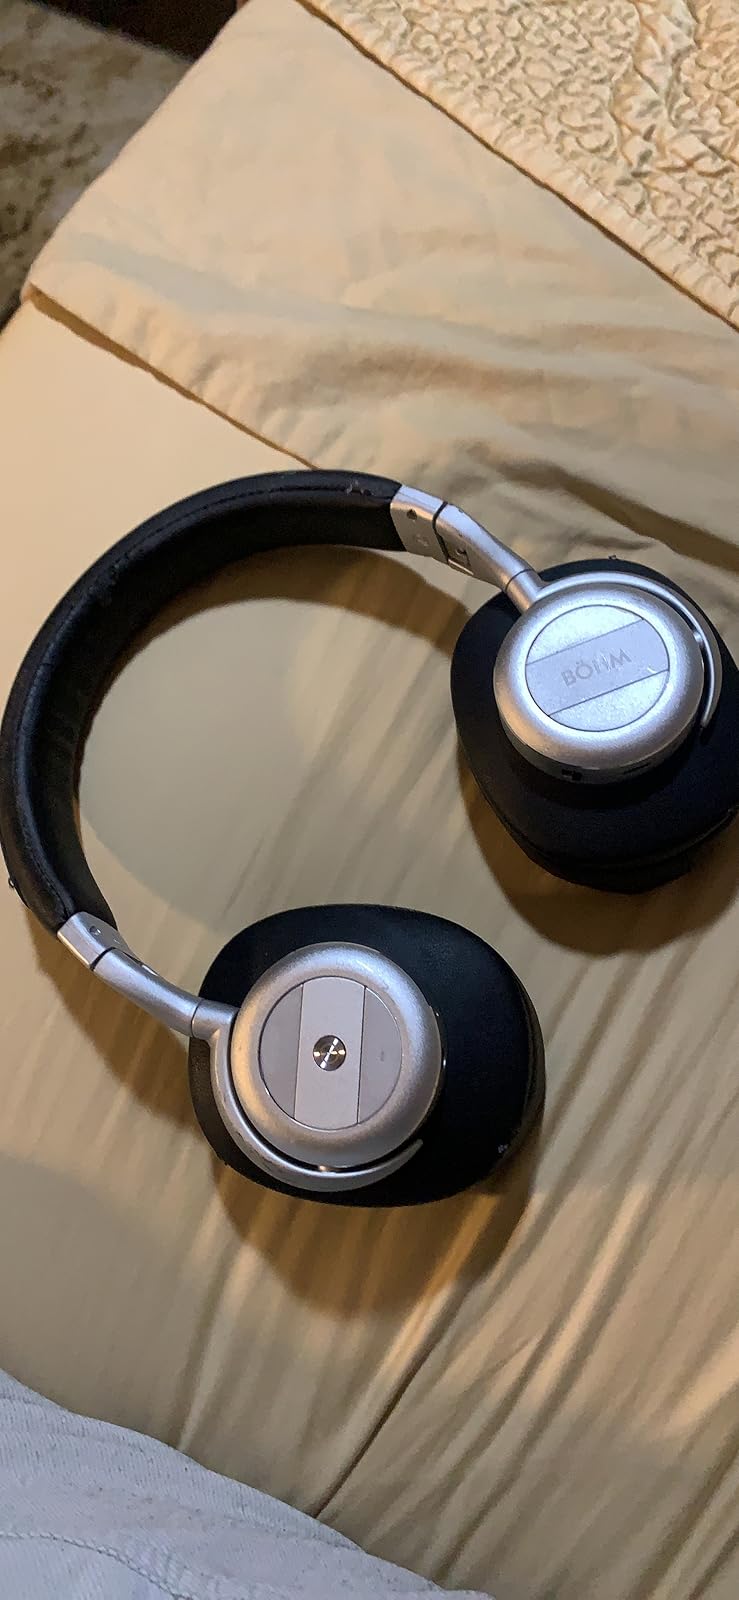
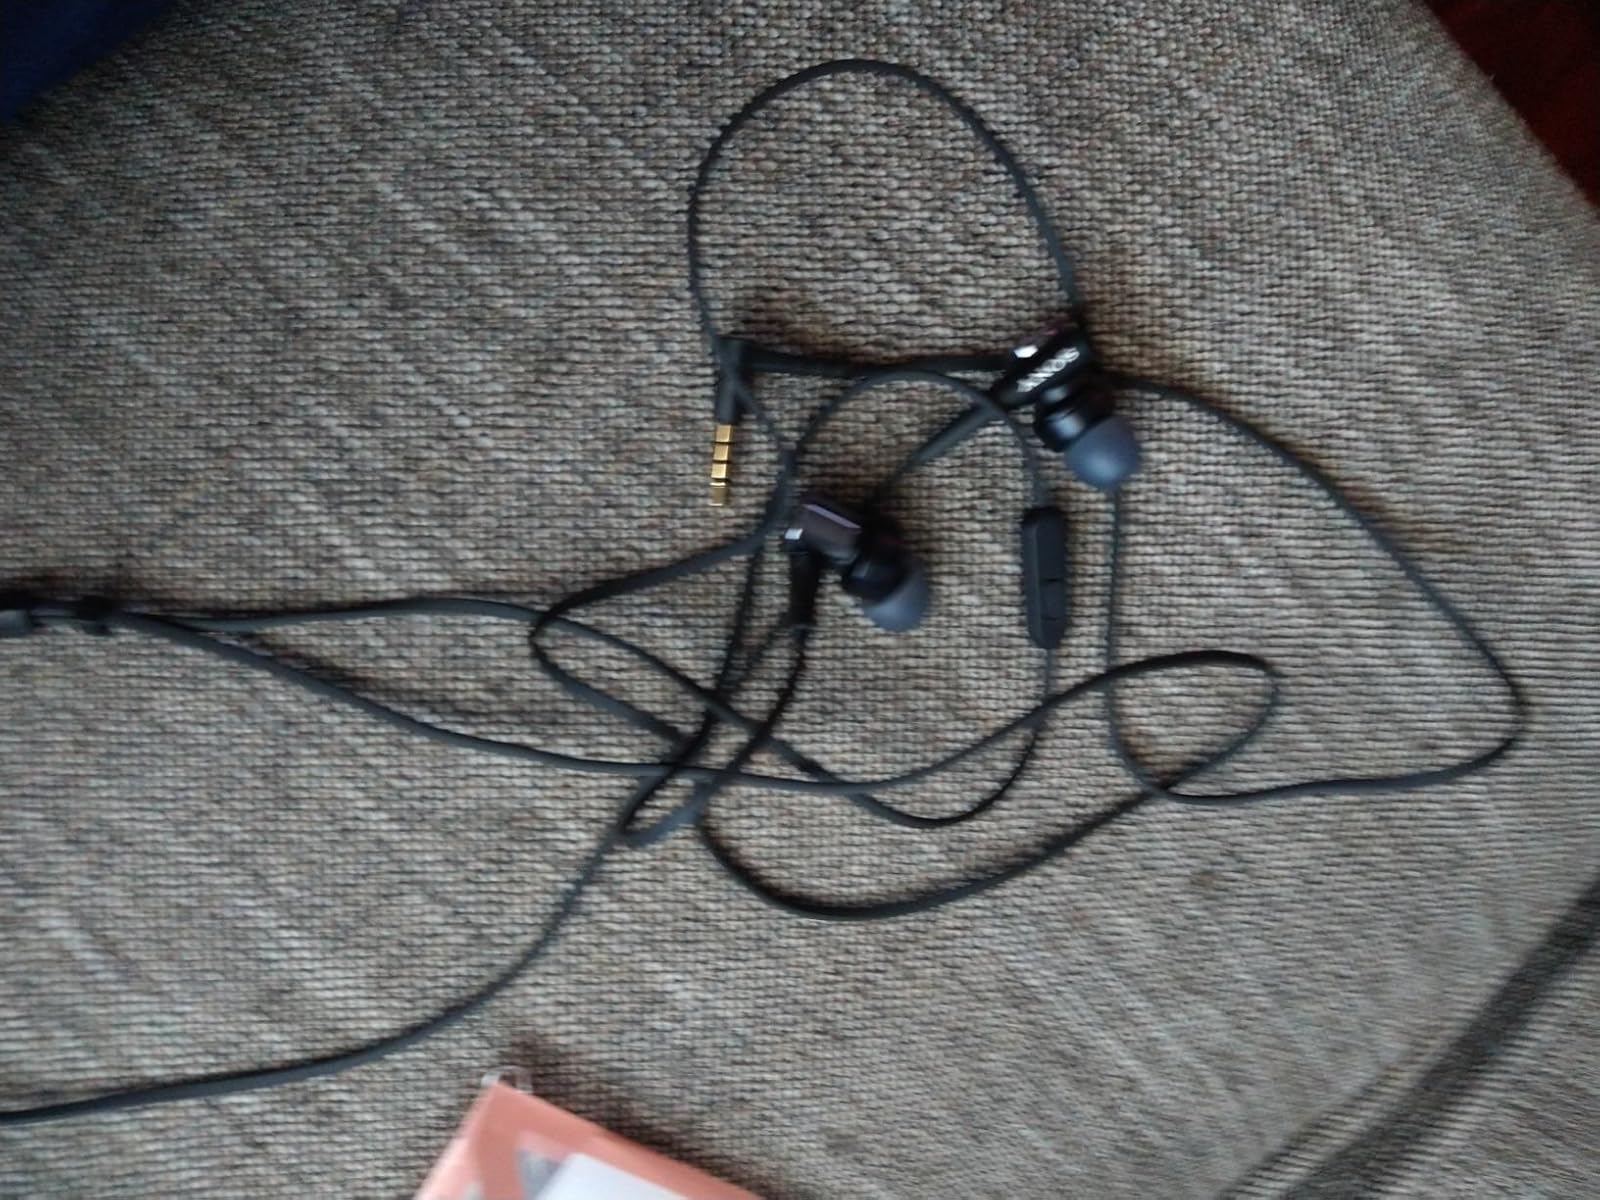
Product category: headphones
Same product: no